Bravely Default

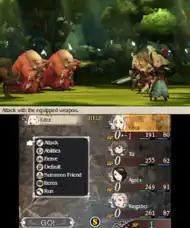
Screenshot of a battle in "Bravely Default", showing the party fighting an enemy group. The battle is shown on the upper screen, while the party's command menu is shown below.

Battles come in two types: random encounters with standard enemies, and staged boss battles. The battle system revolves around turn-based combat: each side is allowed to perform an action or multiple actions, with each character having independent movements and commands: these actions include attacking with the equipped weapon, using magic, or using an item. The party also has the option to escape from most battles. Two new options to the battle system are the Brave and Default options. Brave Points (BP) dictate the number of actions a character or enemy can take within a turn, along with being needed for the execution of certain abilities. Party members can utilize BP down into negative figures, enabling up to four actions within a single turn. When the BP gauge is into negative figures, they must wait for the BP counter to reach zero before they can act again. BP are naturally recovered once per turn. Alternately, any party member can Default, which reduces the damage taken by enemy strikes and accumulates BP. An additional power is "Bravely Second", an ability which freezes time for the enemy, allowing a party member to move four times in a single turn with no cost. Bravely Second requires Sleep Points, or SP, a currency which is either replenished while the Nintendo 3DS is in sleep mode or through buying regenerative SP Drinks through microtransactions. Battle speed during combat can be sped up or returned to normal at the player's discretion.